Kipkay

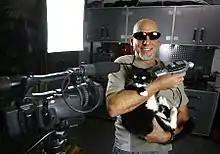
Kipkay in his garage with his former cat, Tux in 2009

Kip Kedersha (born December 12, 1957), better known as Kipkay, is an American author of how-to videos. As of 2008, Kedersha was the all-time top-grossing Metacafe user, having earned more than $120,000 for his series of instructional videos. The series broadcast on the internet and premiered on August 12, 2007. More than 150 episodes were made and the show can be found on distribution channels including YouTube and formerly Blip. Kipkay's videos can be grouped into categories of pranks, DIY, how-to, social experiments, and hacks.